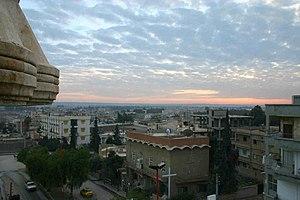
La bataille de Raqqa a lieu du 2 au 6 mars 2013 pendant la guerre civile syrienne. Elle oppose les rebelles aux forces armées syriennes pour le contrôle de la ville de Raqqa.
Raqqa, Racca, Rakka, Raqa, Raqqah, ar-Raqqa ou ar-Raqqah selon les systèmes de translittération, est une ville du centre de la Syrie. C'est la capitale éponyme du gouvernorat de Raqqa. Elle a également été la « capitale » syrienne de l'organisation djihadiste État islamique de 2014 à 2017 : c'est à Raqqa qu'ont été planifiés la plupart des attentats terroristes qui ont frappé l'Europe, et notamment ceux du 13 novembre 2015 à Paris. La ville est en grande partie détruite lors de la bataille de Raqqa ; depuis octobre 2017, elle est contrôlée par les Forces démocratiques syriennes.